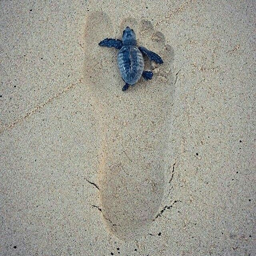
biological superfamily in a footprint